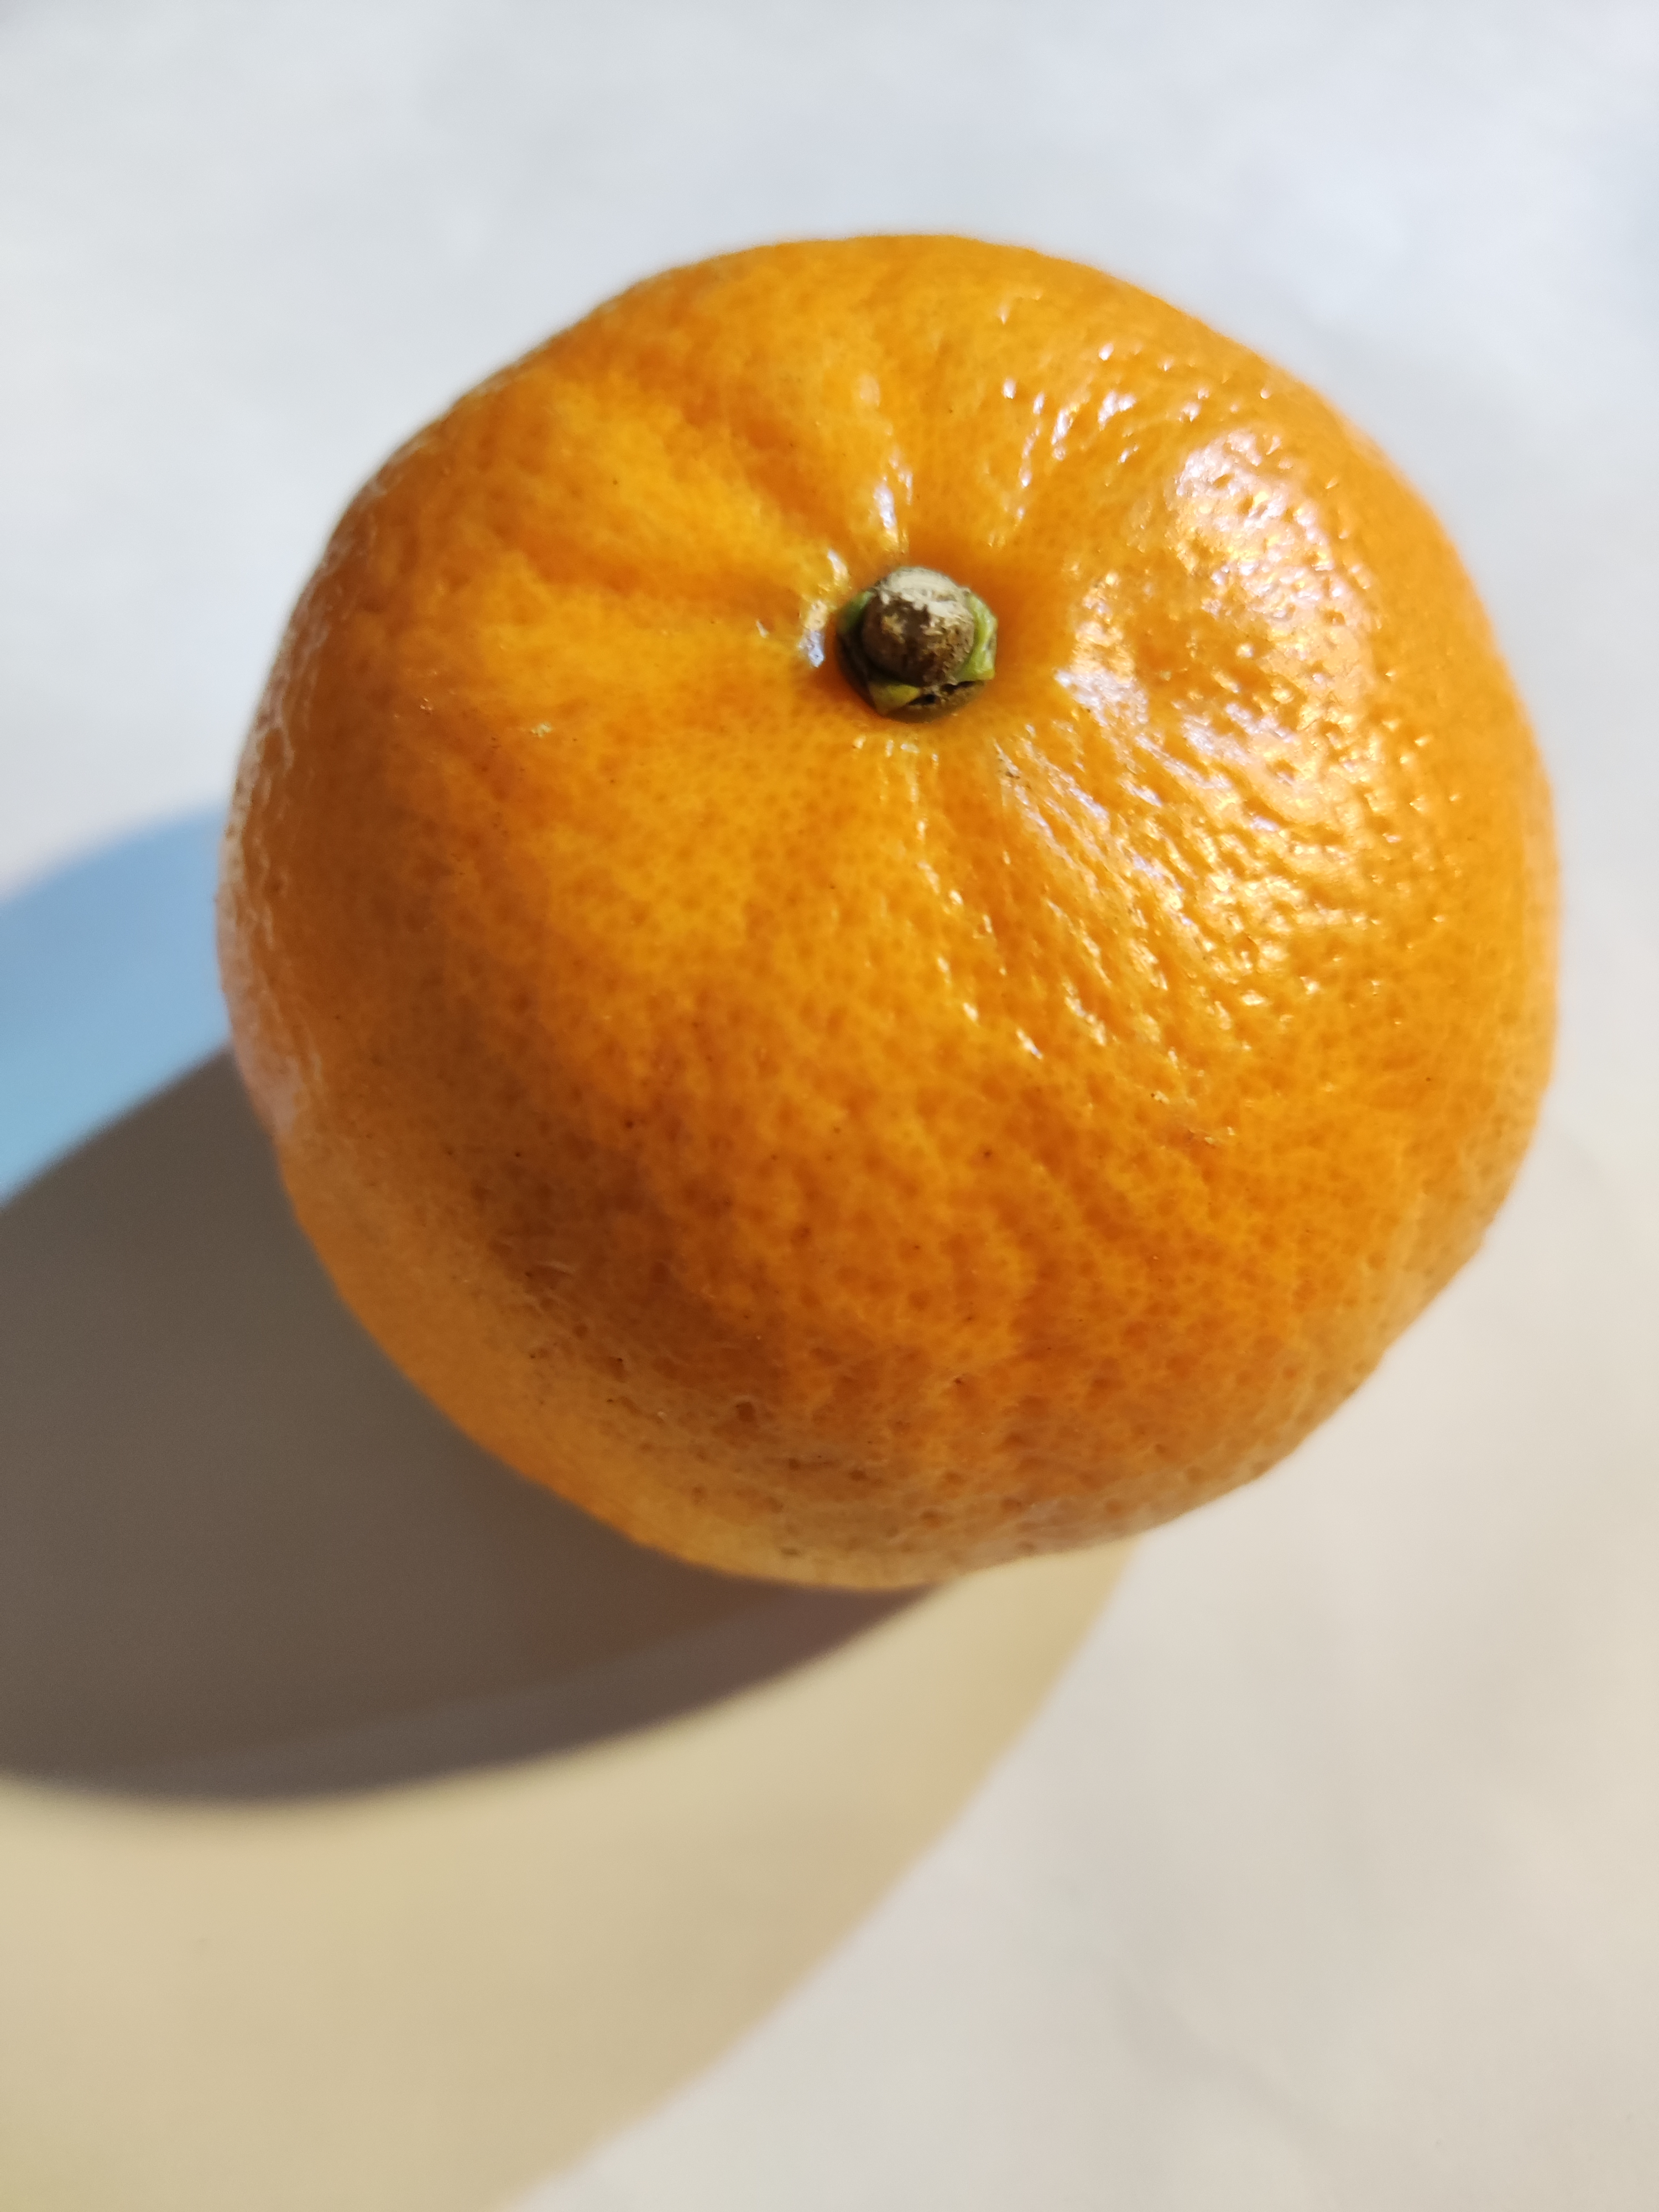
Fruit: orange
Condition: fresh